Russians in Serbia

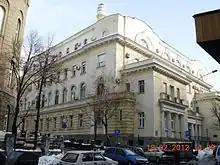
The Russian House - Russian Centre of Science and Culture in Belgrade

During the Second World War, the number of Russians in Serbia was about 20,000 people, most of whom were anti-communist and anti-Soviet.